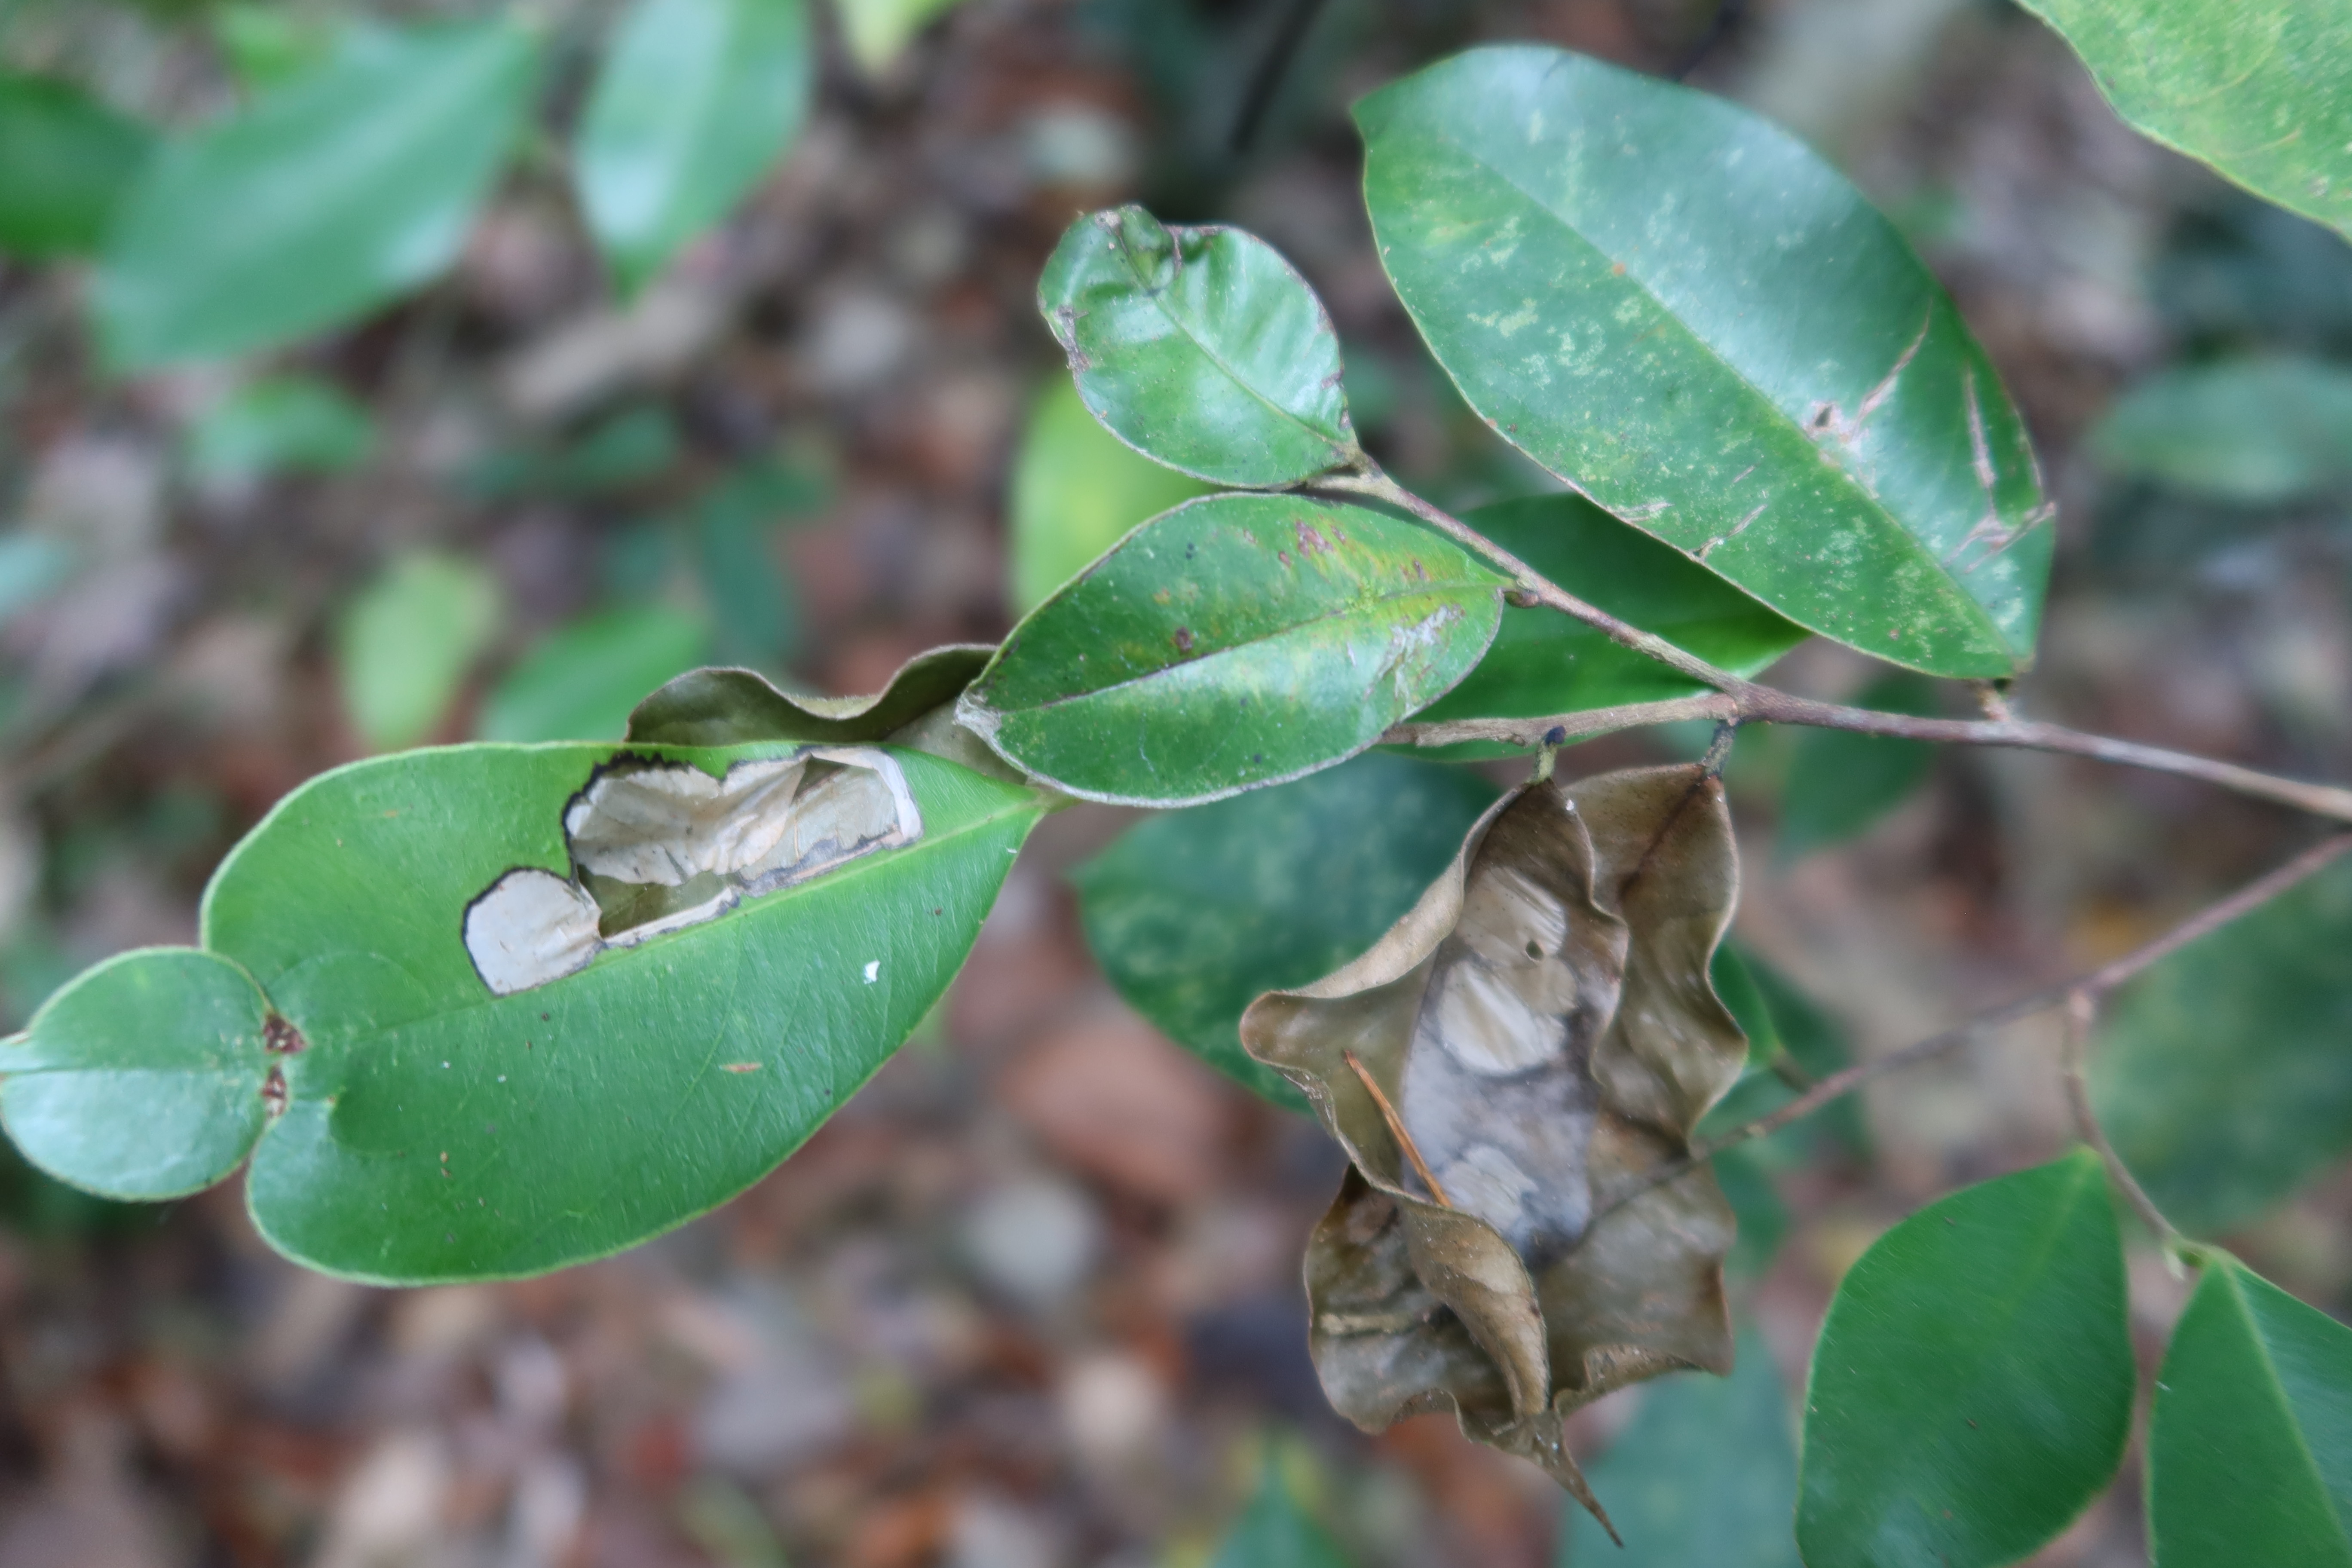
Label: Translucent lesion